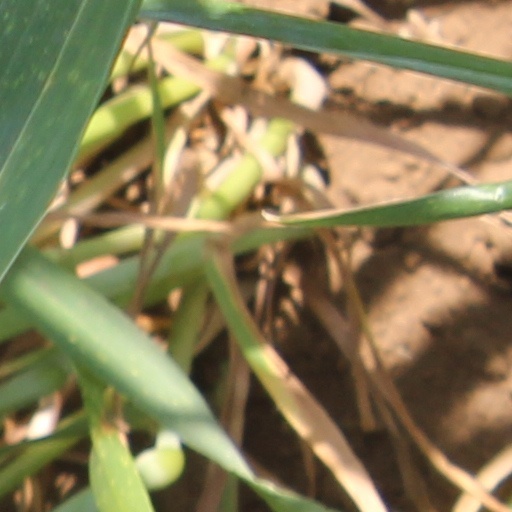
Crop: wheat